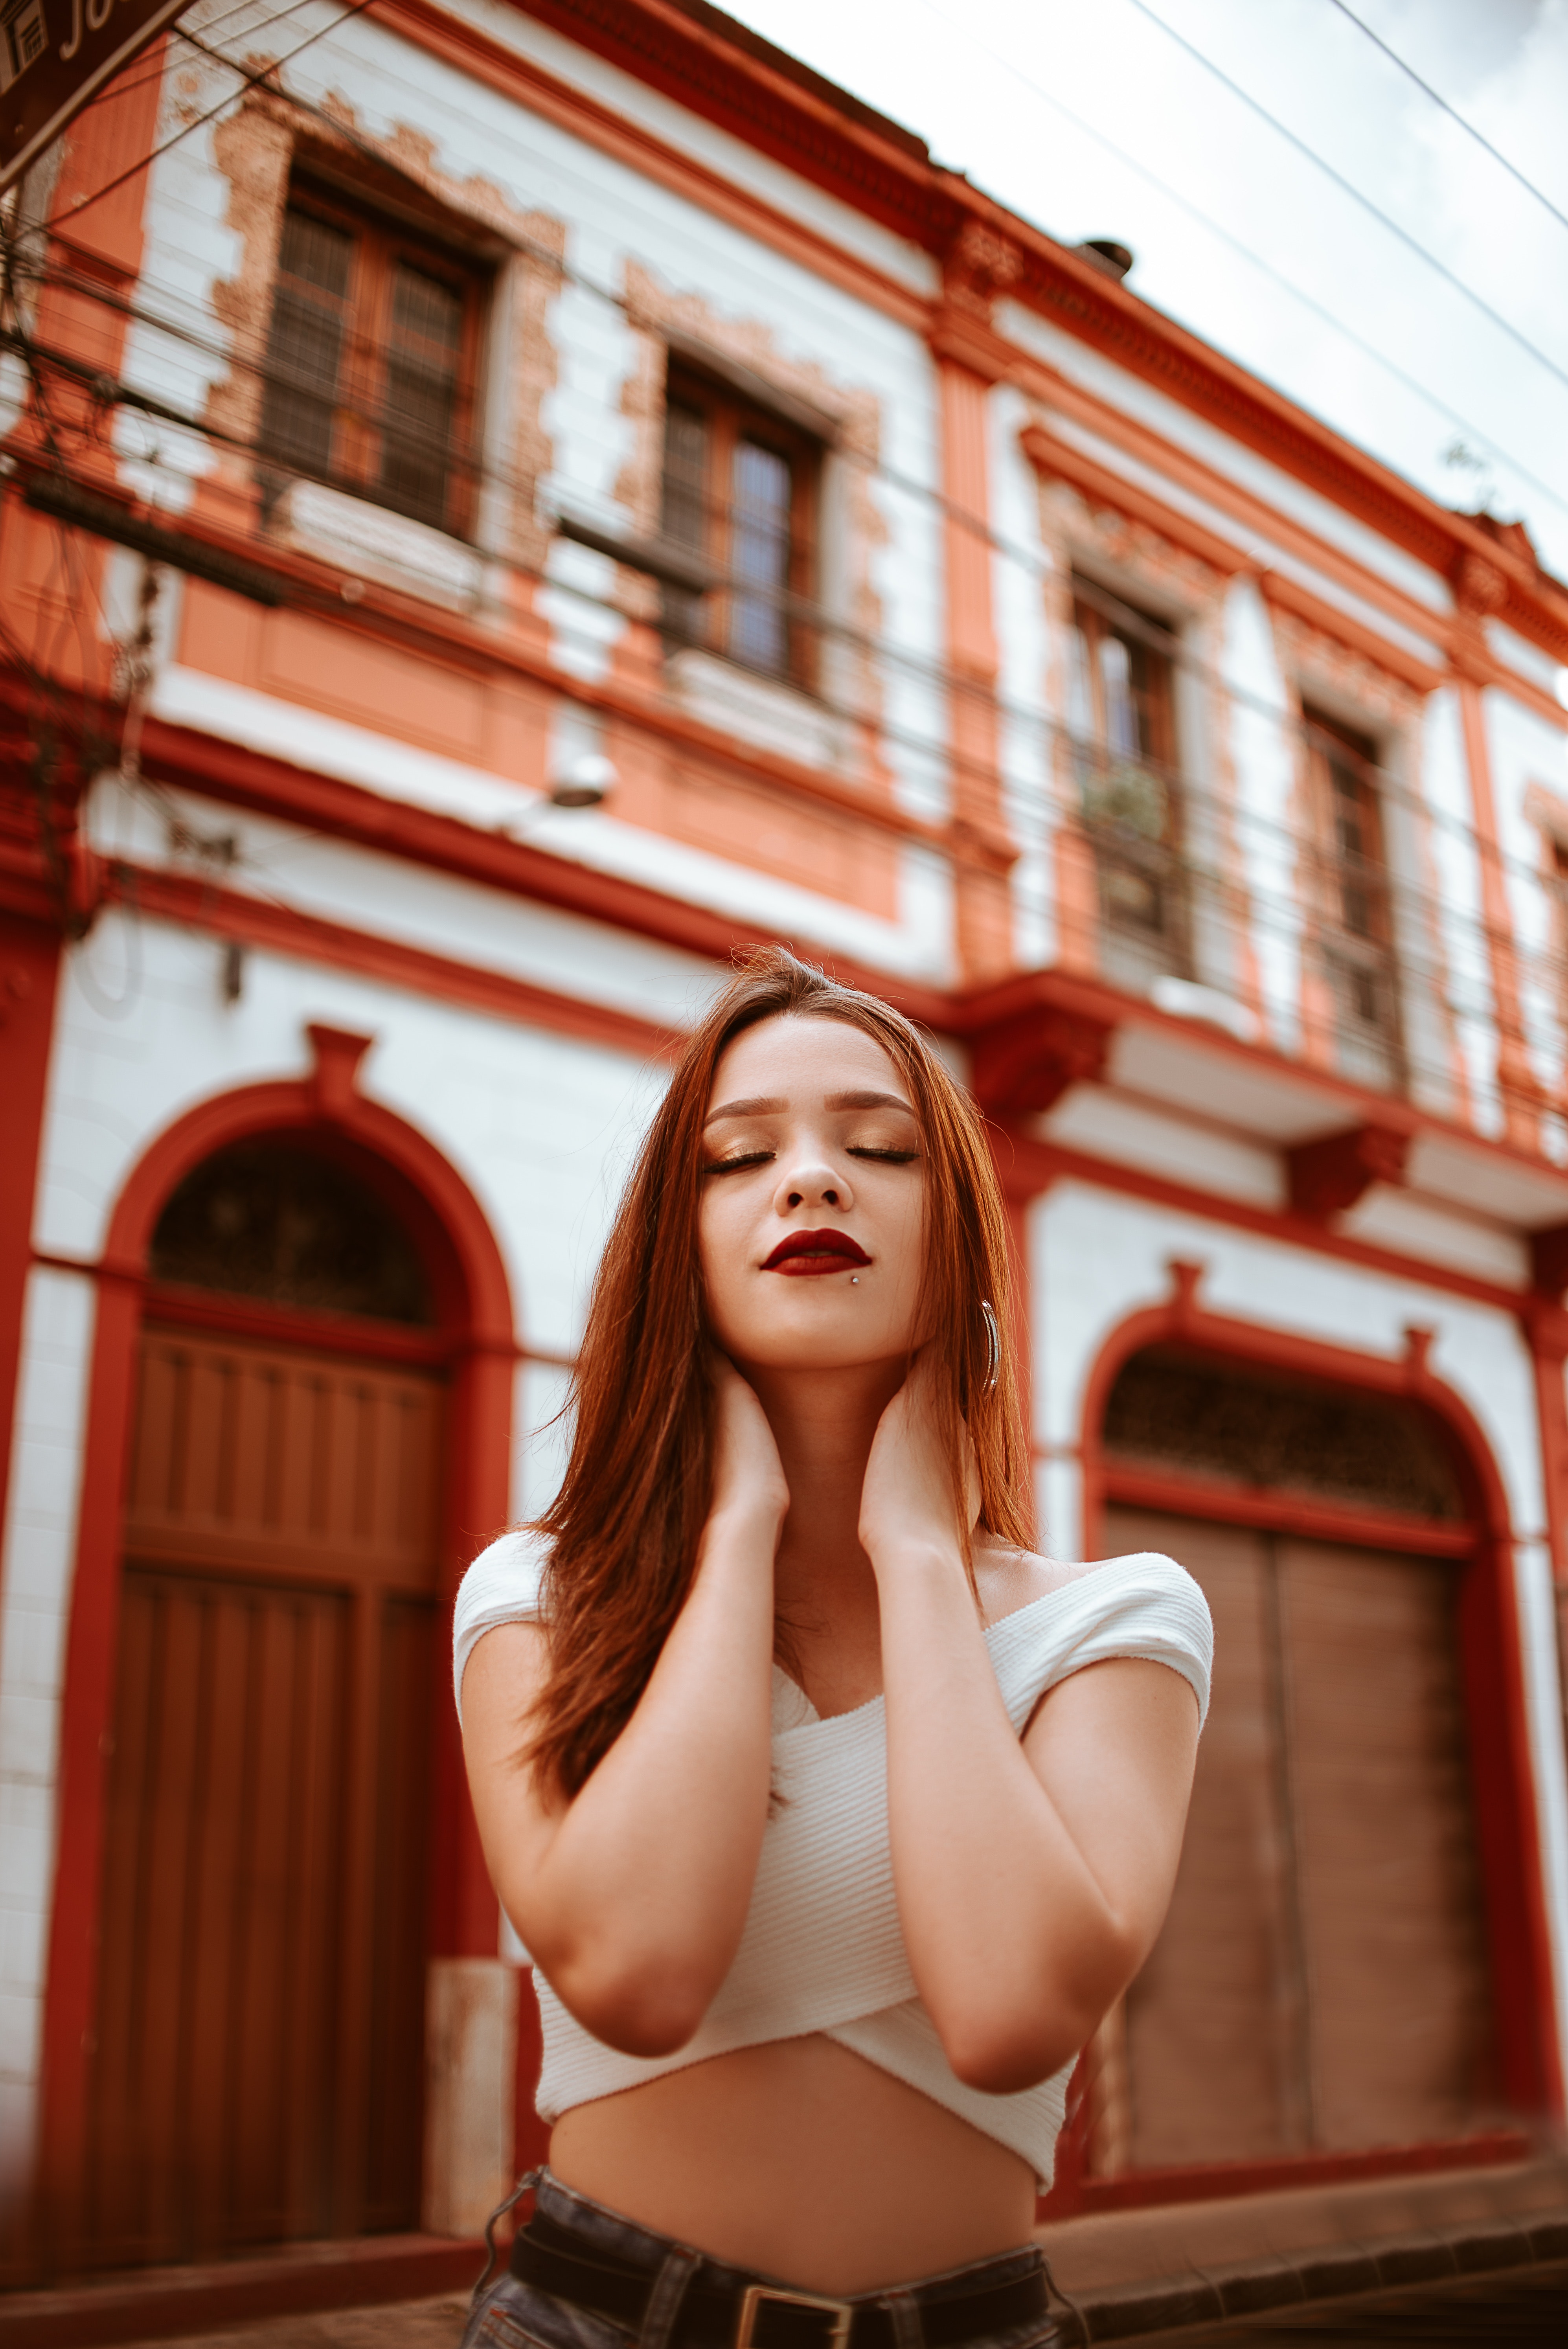
photograph, beauty, red, photo shoot, model, photography, smile, portrait photography, brown hair, long hair, architecture, sunlight, flash photography, window